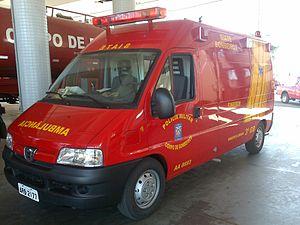
Le Corps de pompiers de l'État du Parana est un Commandement Intermédiaire de la Police militaire de l'État du Paraná, dont la mission consiste à l'exécution d'activités de sécurité civile, à la prévention et au combat des incendies, ainsi qu'aux sauvetages et secours publics, dans le milieu de l'État du Paraná.